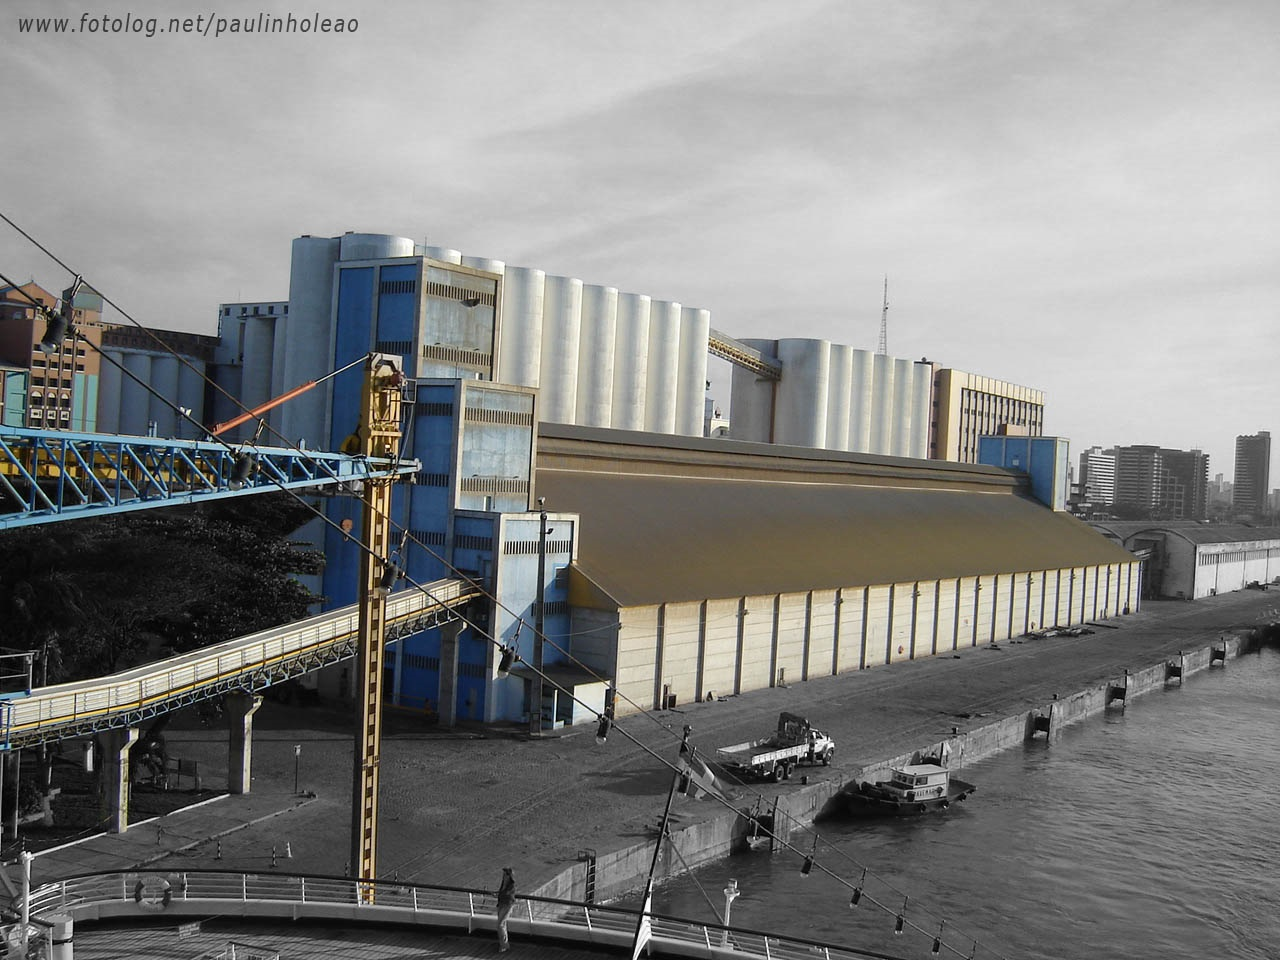
Fire: no
Smoke: no